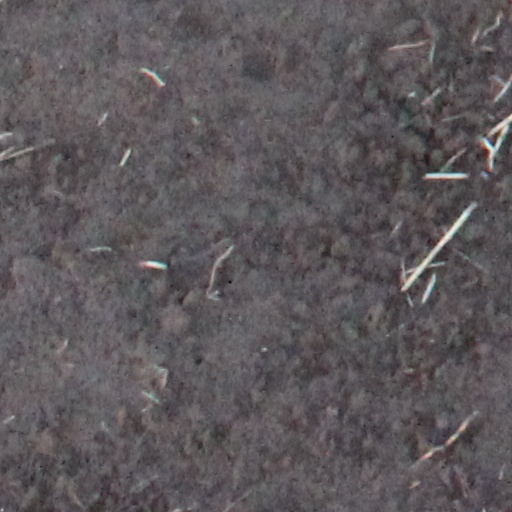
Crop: wheat